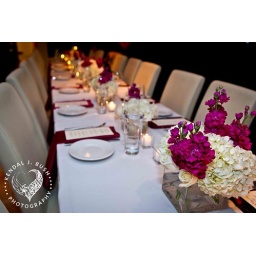
Spiced wine, white and gold weddingBoston WeddingPlanning, design, decor and flowers by Private Weddings and EventsPhotos by Kendal J Bush photography